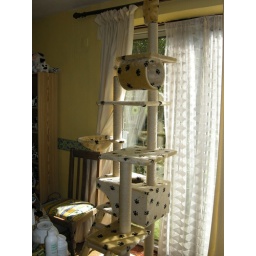
without knocking over the water again - now to re rearrange the kitchen